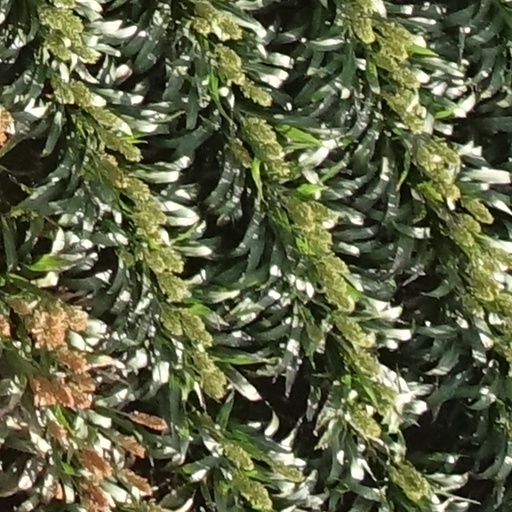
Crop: sorghum